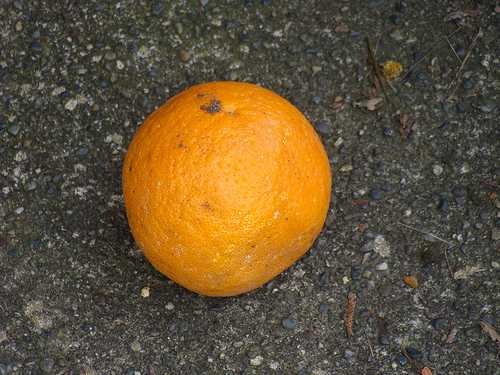
Label: Orange